Fort Lawton riot

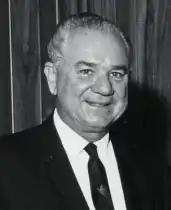
Leon Jaworski

After five weeks in what was the longest United States Army court-martial of World War II, the court found 28 of the 43 defendants guilty of rioting. They found two: Luther Larkin and William Jones, guilty of manslaughter. Sentences ranged from six months to 25 years at penal labour. All but one defendant were issued dishonorable discharges at the completion of their prison sentences.